Karel Šiktanc

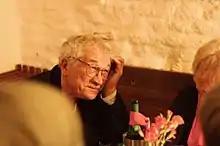
Karel Šiktanc (2010)

Šiktanc was born in Hřebeč in Kladno District.